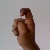
The image shows a hand gesture representing the letter 'X' in Indian Sign Language.